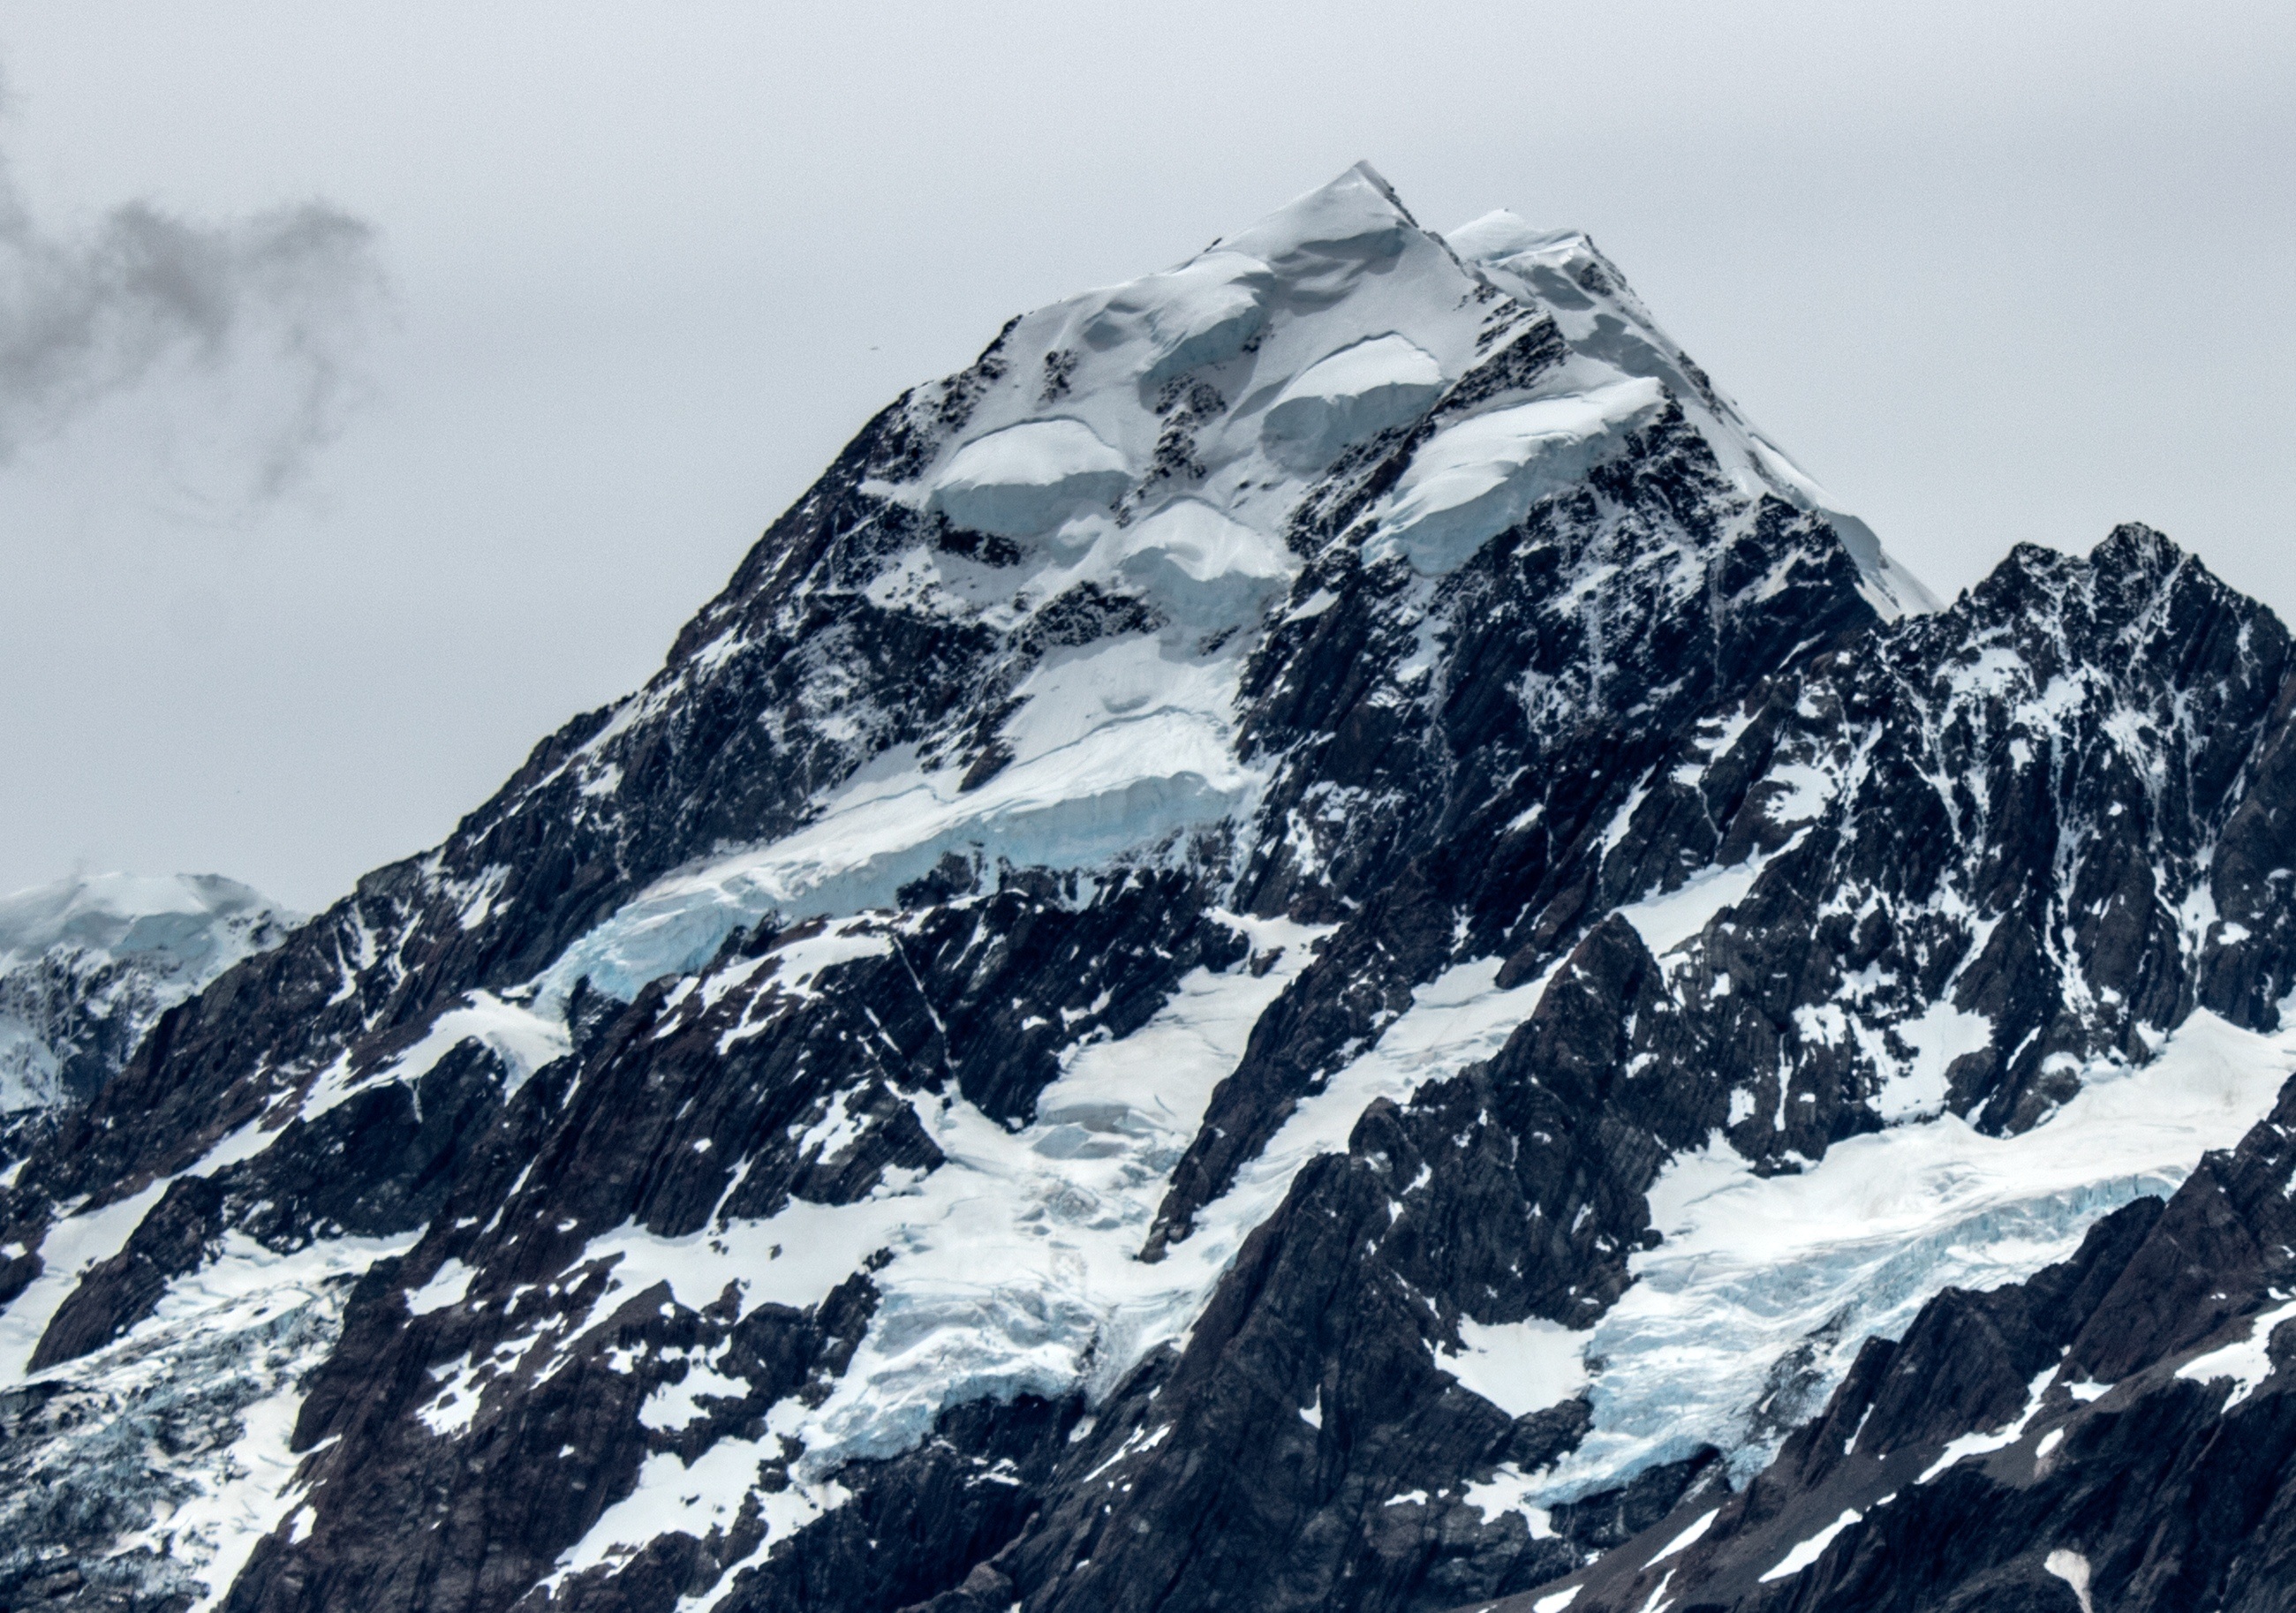
nature, mountain, snow, view, mountain range, weather, ridge, summit, mountaineering, top view, mountains, alps, fell, cirque, the height of the, landform, a view of the mountains, geographical feature, mountainous landforms, glacial landform, geological phenomenon